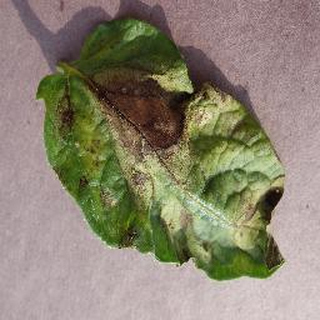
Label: potato_late_blight